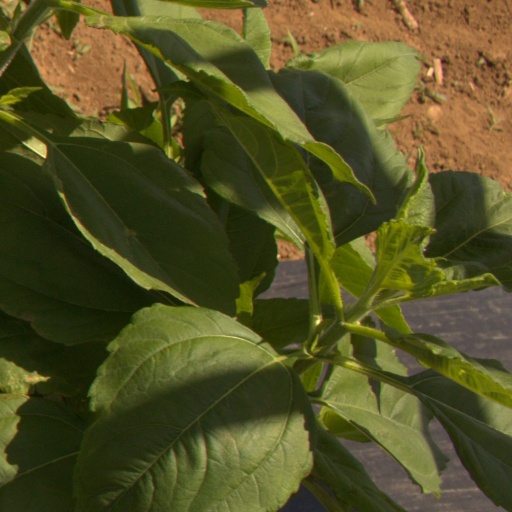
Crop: Jerusalem artichoke